Gananath Pradhan

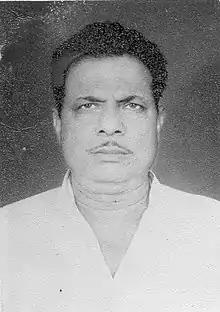

Gananath Pradhan (7 December 1924 – 14 October 2004) was an Indian politician, belonging to the Janata Party. He was elected to the Lok Sabha the lower house of Indian Parliament from Sambalpur in Odisha. He died in October 2004 at the age of 79.